Spitsbergen

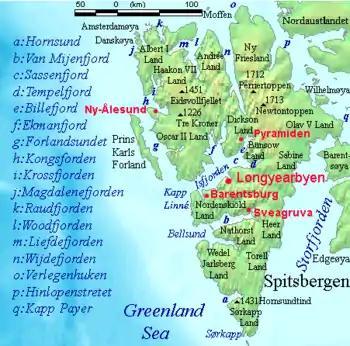
Map of Spitsbergen

The first recorded sighting of the island was by Willem Barentsz, a Dutch explorer who came across it while searching for the Northern Sea Route in June 1596. The first good map, with the east coast roughly indicated, appeared in 1623, printed by Willem Janszoon Blaeu. Around 1660 and 1728, better maps were produced.